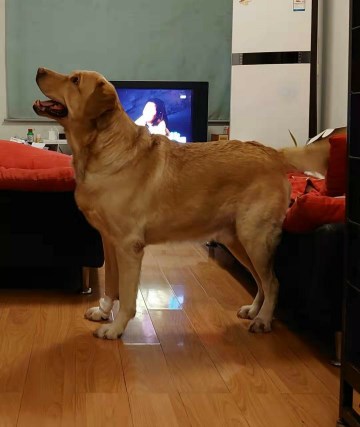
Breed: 5355-n000126-golden_retriever